Wallingford Fire and Police Station

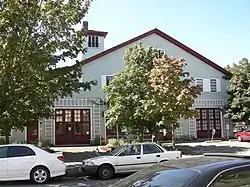

The Wallingford Fire and Police Station, also known as the Wallingford Police Precinct Station, at 1629 N. 45th St. in Seattle, Washington was built in 1913. It was listed on the National Register of Historic Places in 1983.